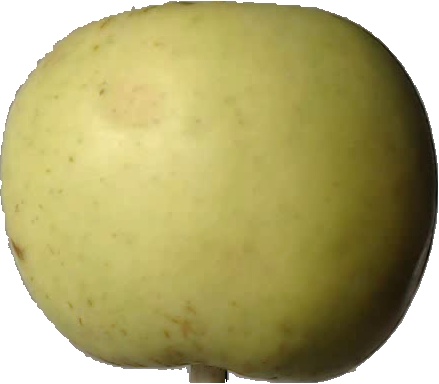
Label: apple_golden_3